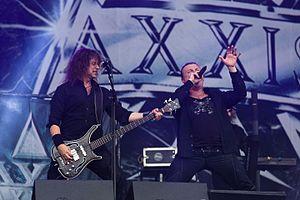
Axxis est un groupe de power metal et de heavy metal traditionnel allemand, originaire de Dortmund dans le Land de Rhénanie-du-Nord-Westphalie. Axxis compte un total de 12 albums studio, un album live, un album de reprise, et un grand nombre de CD de tournées, lors de leur tournée avec Black Sabbath, de sets acoustiques au Japon, de leurs nombreux singles vinyles, ainsi que des participations à divers albums.